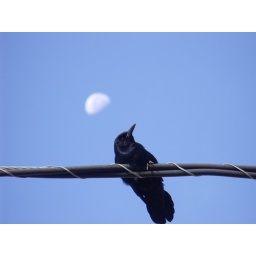
moon with grackle and the glorious blue sky ... this planet is the most beautiful in the Universe